Yoga in Britain

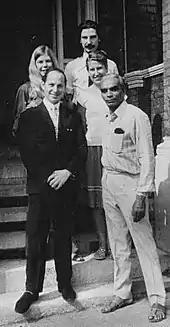
The modern yoga guruB. K. S. Iyengar with yoga teacher Malcolm Strutt at Iyengar Centre House, London, 1971

Yoga reached London's evening classes in 1967. The Inner London Education Authority (ILEA) stated that classes in "Hatha Yoga (sic)" should not cover the philosophy of Yoga, favouring "Keep Fit" classes in asanas and "pranayamas (sic)" especially for people aged over 40, and expressing concern about the risk of "exhibitionism" and the lack of suitably qualified teachers. The ILEA's Peter McIntosh watched some classes taught by B. K. S. Iyengar, was impressed by his 1966 book "Light on Yoga", and from 1970 ILEA-approved yoga teacher training was run by one of Iyengar's pupils, Silva Mehta. Since the ILEA had insisted that classes should be free of yoga philosophy, Iyengar was careful to encourage students to follow their own religious traditions, rather than trying to follow his own family's Visistadvaita, a qualified non-dualism within Hinduism. The ILEA had considered the British Wheel of Yoga, but, Newcombe suggests, since the Wheel had argued that yoga was not a physical education topic, McIntosh doubted they would be able to provide good quality yoga as ILEA physical education.